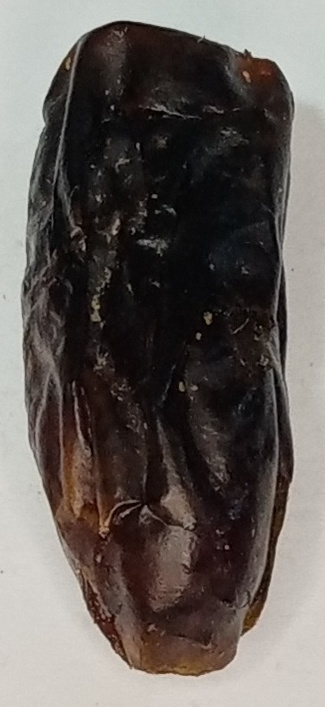
Variety: gajar
Size: large
Grade: grade-1